HC Kometa Brno

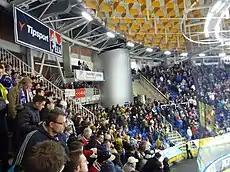
Auditorium PSG Zlín match, 29 November 2011

The club was founded in 1953 as an army ice hockey club with the name Rudá hvězda Brno ("Red Star"). The majority of players were transferred from two hockey clubs in Brno (TJ Spartak Brno Zbrojovka and TJ Spartak GZ Královo Pole). In 1962, the club changed its name to ZKL Brno (ZKL is an abbreviation of "Ball Bearing Factory") and stopped being an army team. In 1976, the name was changed to Zetor Brno. Shortly after the revolution (1994), the club changed its name to HC Kometa Brno. "Kometa" was the team's nickname since the 1950s (as opposed to the official "Red Star") and the team was commonly referred to by this name since its beginning.